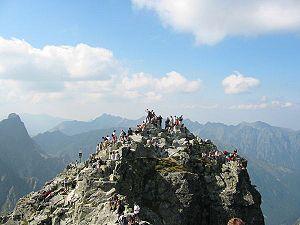
Le Rysy est un sommet de la chaîne des Hautes Tatras, dans l'arc extérieur des Carpates, sur la frontière entre la Pologne et la Slovaquie. Il culmine à 2 503 mètres d'altitude en Slovaquie. Sur son versant septentrional, à 2 499,6 mètres d'altitude, se trouve le point culminant de la Pologne.